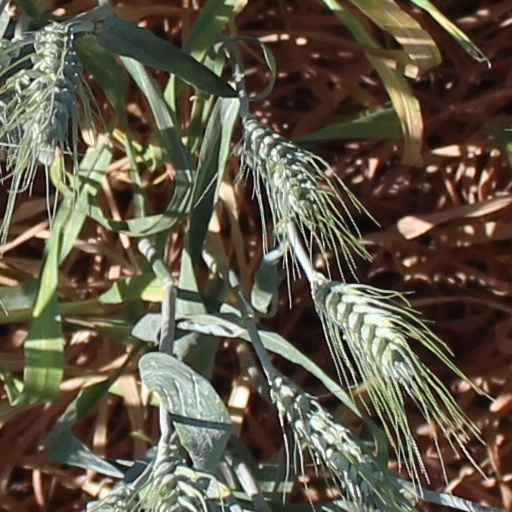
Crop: wheat